Bap
Also known as:
ckb - Central Kurdish: باپ
hu - Hungarian: Pap
id - Indonesian: Bap
it - Italian: Bap
ja - Japanese: パッ
jv - Javanese: Bap
ko - Korean: 밥
ms - Malay: Bap
tr - Turkish: Bap
uk - Ukrainian: Бап
yue - Cantonese: 韓式飯
Category: rice (boiled rice)
Cuisine: Korean
Associated cuisines: Korean
Area: Korea
Countries: Korea
Region: Eastern Asia

This dish is a term for cooked rice made by boiling rice or other grains, such as black rice, barley, sorghum, millets, and beans, until the water is absorbed. Various ingredients like vegetables, seafood, and meat can be added to create different variants of this dish.

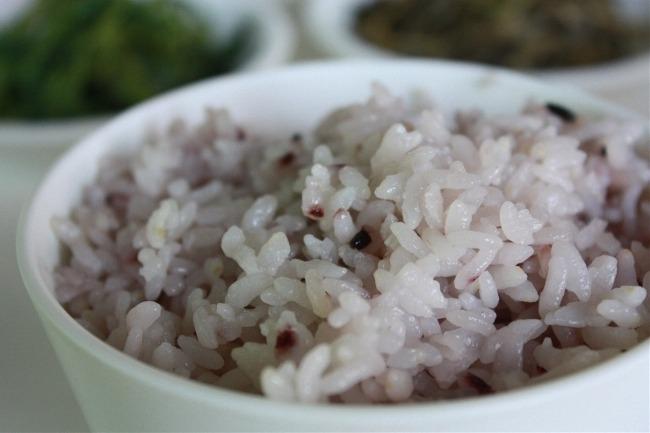
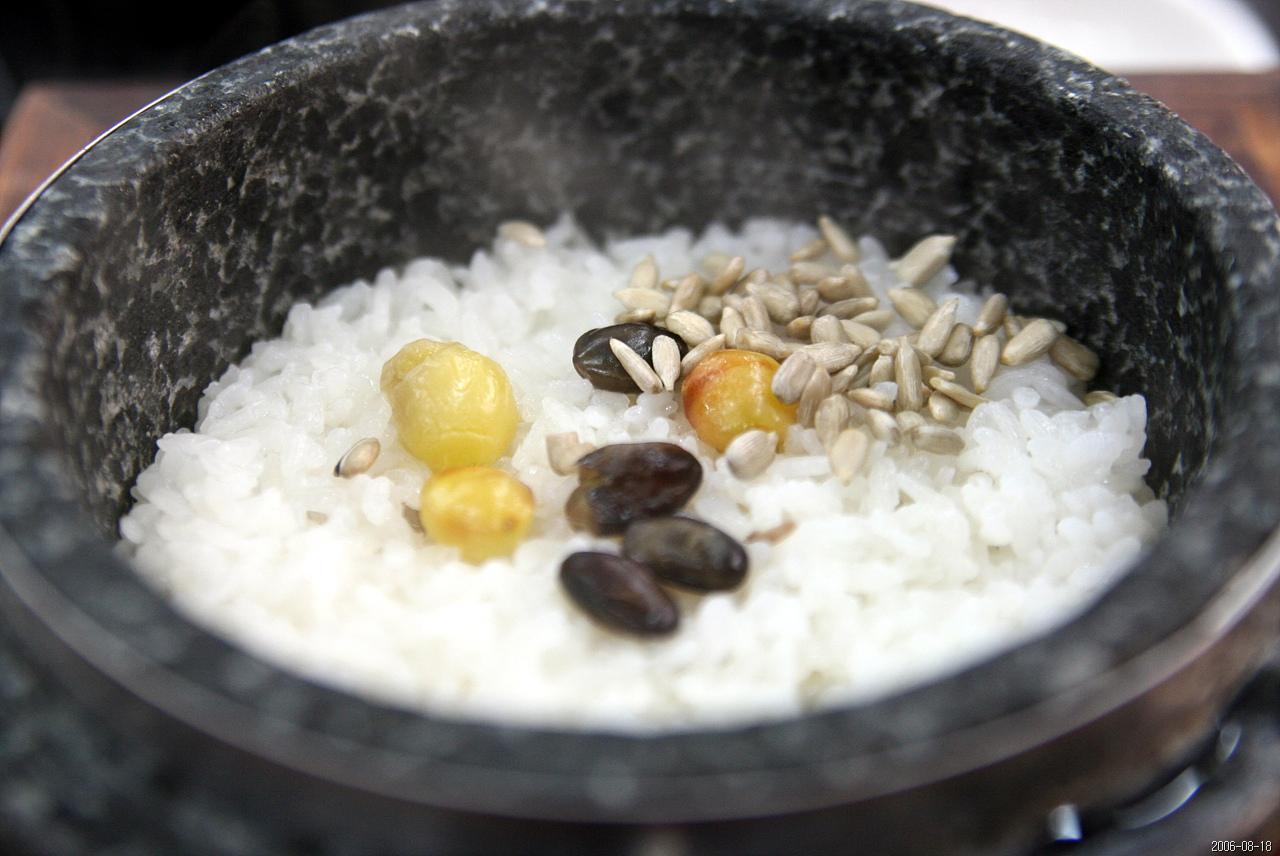